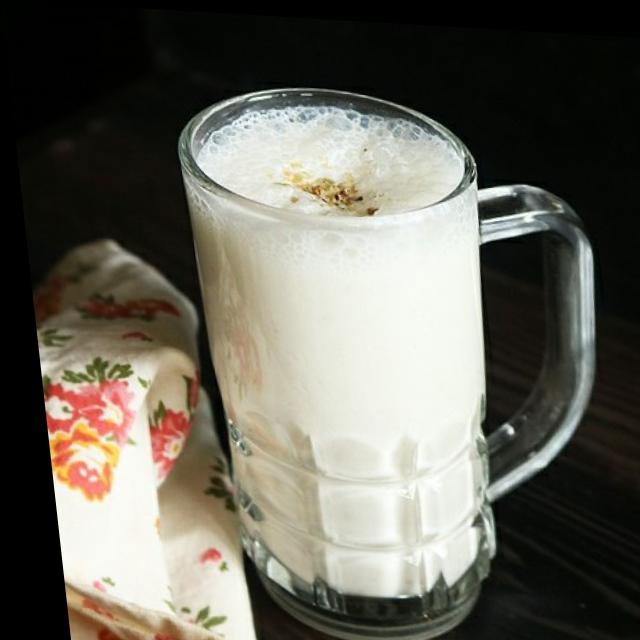
Dish: lassi